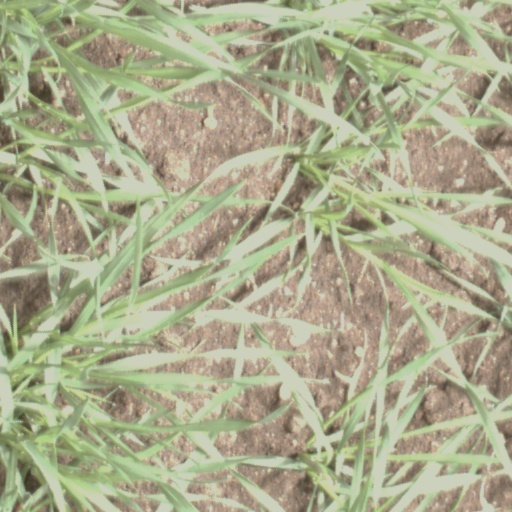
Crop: wheat